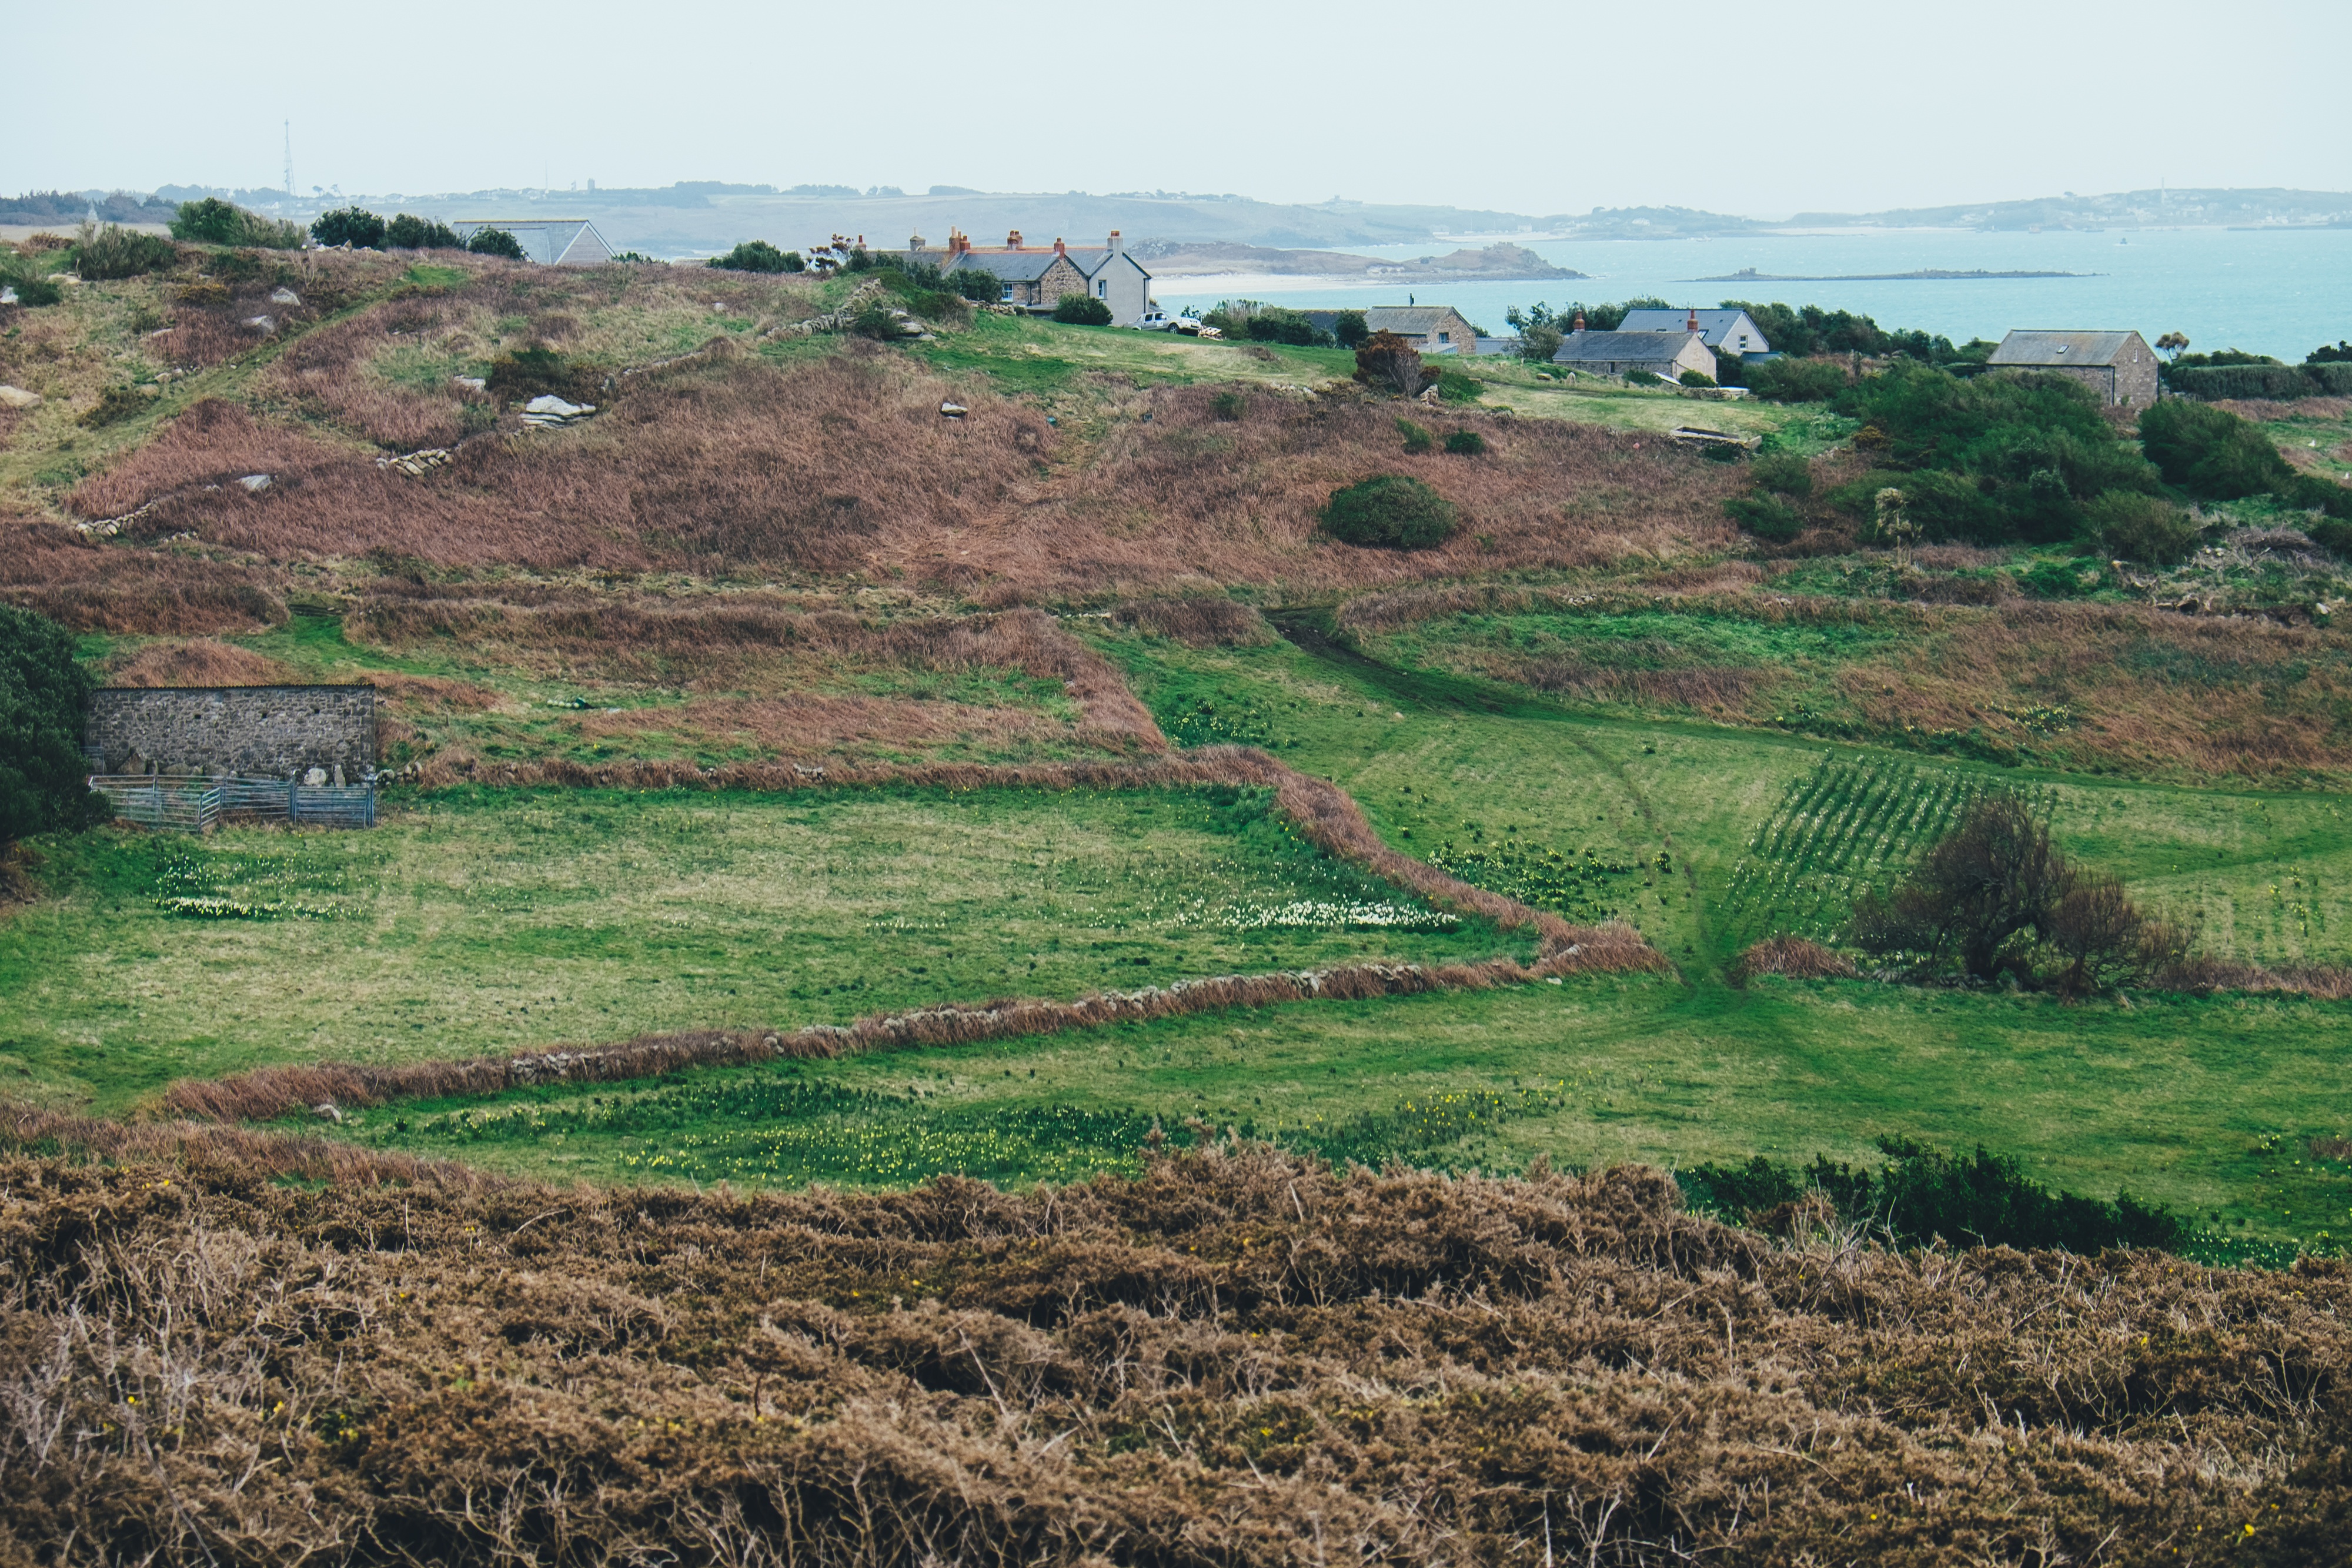
landscape, field, prairie, hill, crop, soil, agriculture, terrain, plain, grassland, badlands, plantation, plateau, ecosystem, mound, steppe, rural area, grass family